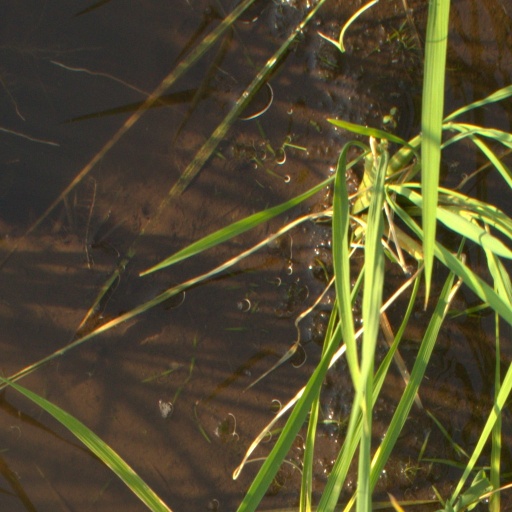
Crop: rice